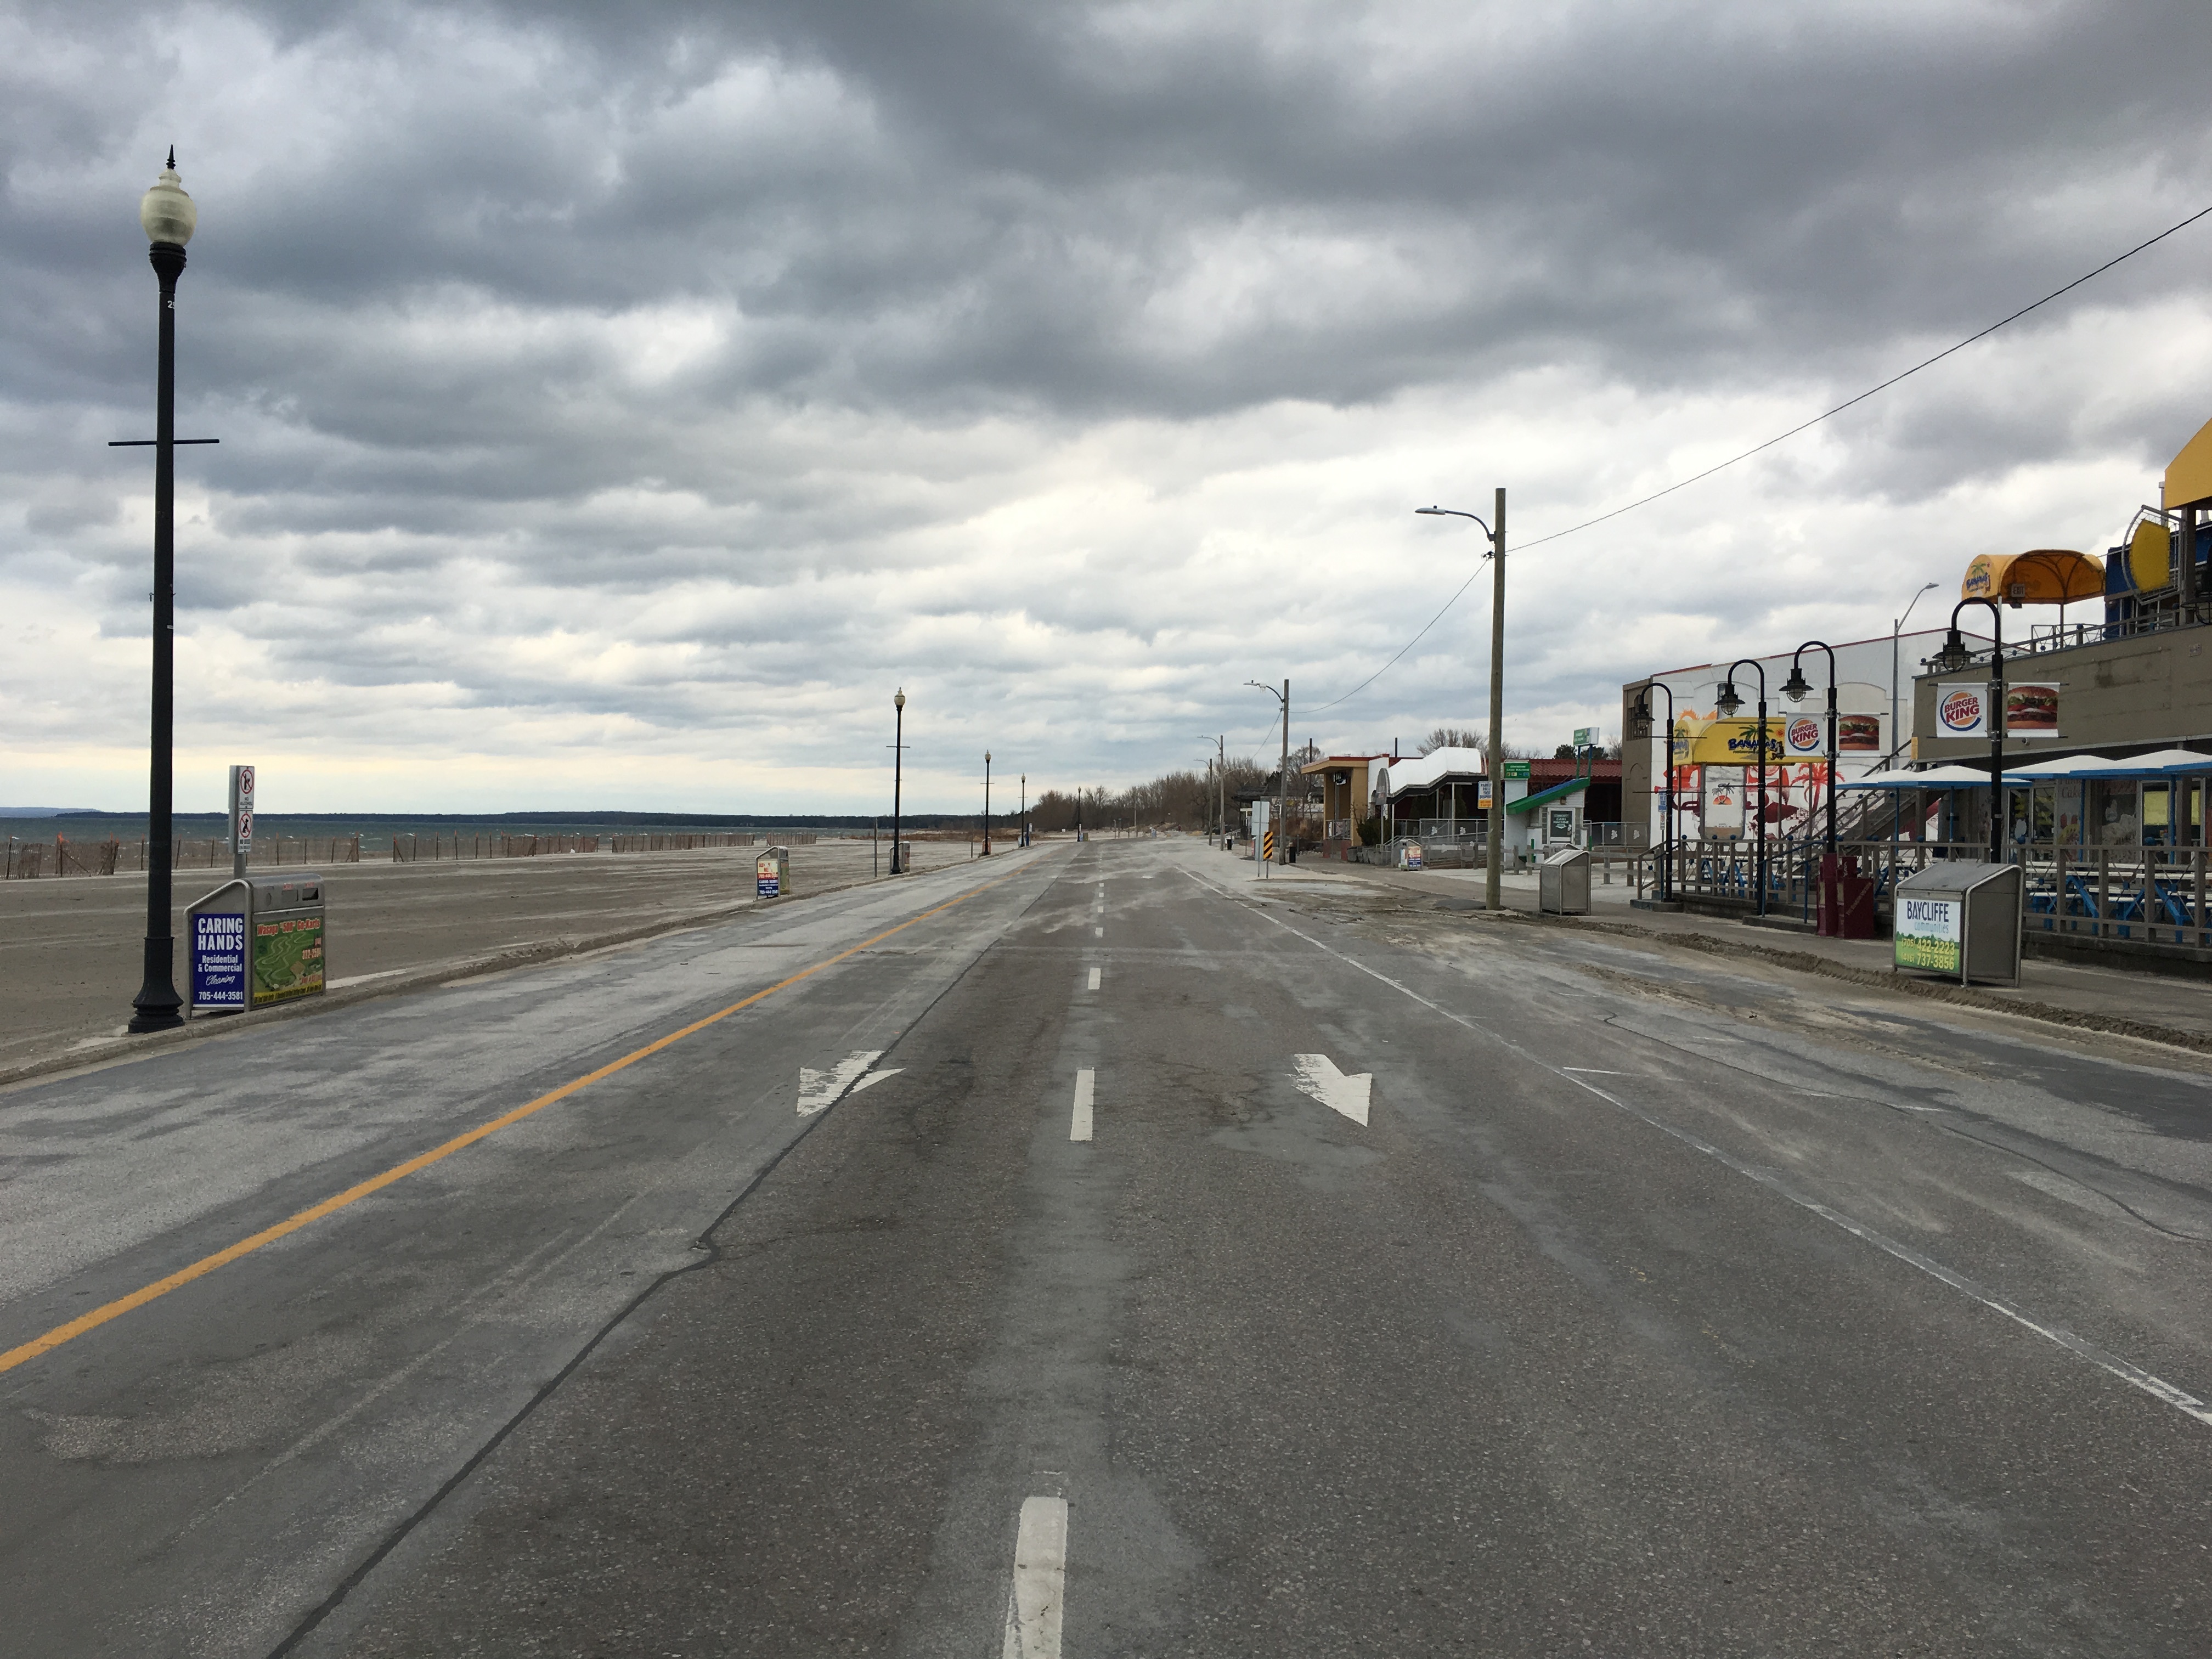
road, traffic, street, highway, driving, overpass, asphalt, walkway, transport, lane, road trip, infrastructure, race track, road surface, residential area, nonbuilding structure, controlled access highway